Curly Howard

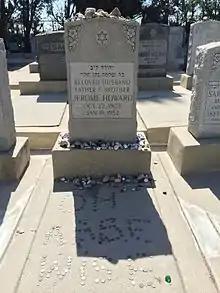
Grave of Curly Howard, at Home of Peace Cemetery in East Los Angeles, California

In December 1951, the North Hollywood Hospital and Sanitarium supervisor told the Howard family that Curly was becoming a problem to the nursing staff at the facility because of his mental deterioration. They admitted they could no longer care for him and suggested he be placed in a mental hospital. Moe refused and relocated him to the Baldy View Sanitarium in San Gabriel, California.